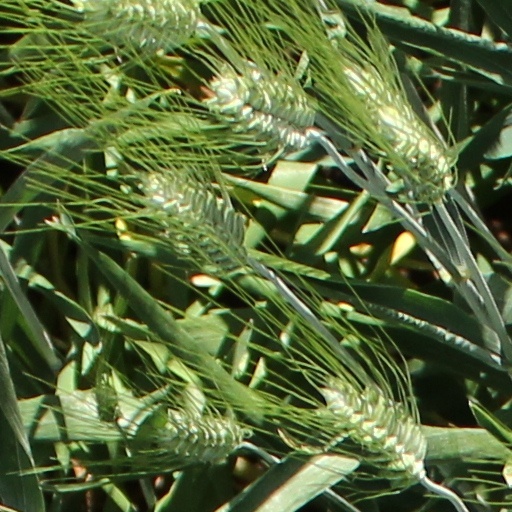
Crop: wheat